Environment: real
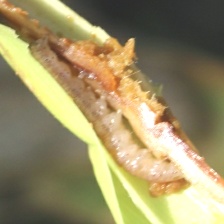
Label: fall_armyworm